Mined-Out

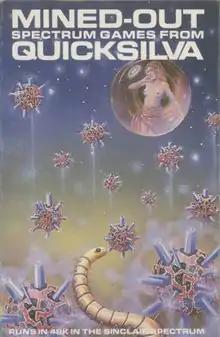
ZX Spectrum cover art

Mined-Out is a maze video game created by Ian Andrew originally for the ZX Spectrum home computer in 1983. The objective is to carefully navigate a series of grid-shaped minefields by moving from the bottom to the top of the screen. The number of invisible mines in spaces adjacent to the player's current position is shown but not their precise location, requiring deduction to advance past them and avoid getting blown up. Additional challenges are introduced in later stages.